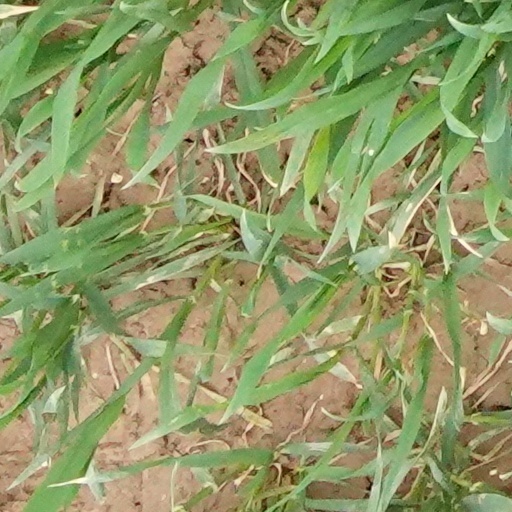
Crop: wheat